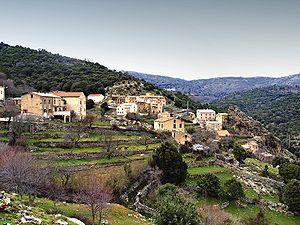
Mausoléo est une commune française située dans la circonscription départementale de la Haute-Corse et le territoire de la collectivité de Corse. Elle appartient à l'ancienne piève de Giussani.